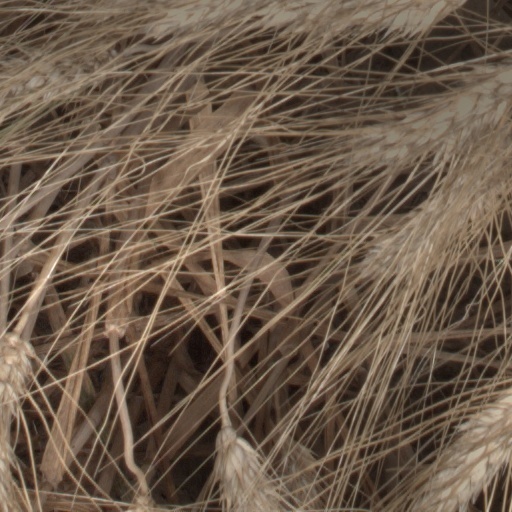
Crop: wheat